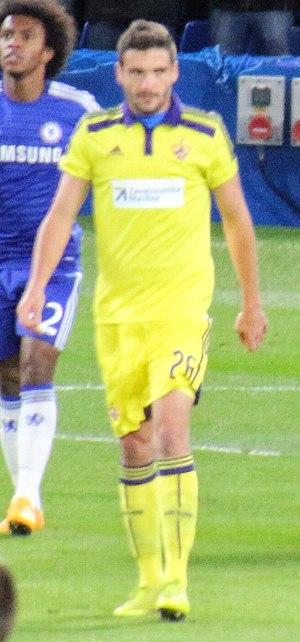
Aleksander Rajčević, né le 17 novembre 1986 à Koper, est un footballeur international slovène. Il évolue au poste de défenseur central au NK Maribor.